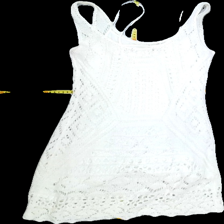
View: back
Type: Dress
Category: Ladies
Brand: Not Applicable
Colors: White
Material: 100%acrylic
Pattern: Plain
Cut: C-collar, Regular
Season: All
Trend: No trend
Stains: Yes
Price range: <50
Recommended usage: Export